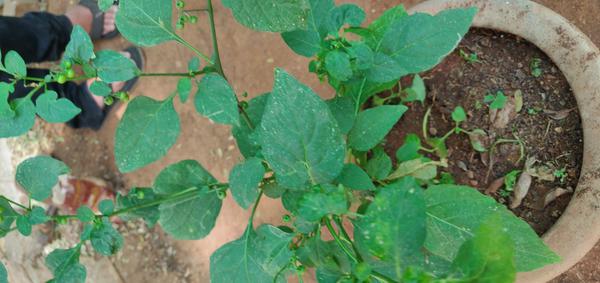
Plant: Ganike